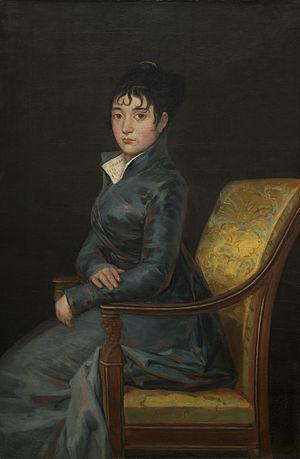
Le portrait de Bartolomé Sureda est une huile sur toile de Francisco de Goya conservée à la galerie nationale d’art de Washington. Il constitue le pendant du Portrait de Teresa Sureda, son épouse.